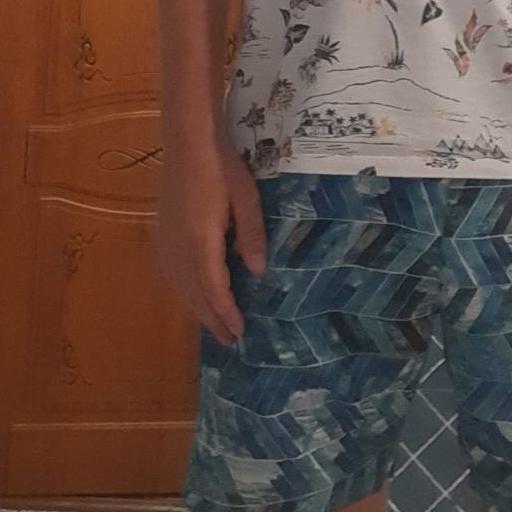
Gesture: no_gesture